Rodney Saint-Éloi

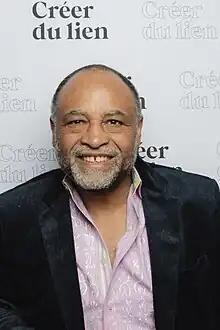

Rodney Saint-Éloi is a Haitian-Canadian poet. He is a two-time nominee for the Governor General's Award for French-language poetry, at the 2013 Governor General's Awards for "Jacques Roche, je t'écris cette lettre" and at the 2016 Governor General's Awards for "Je suis la fille du baobab brûlé".